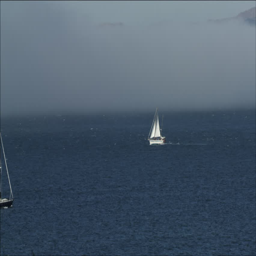
sail boats filled with people cross on a foggy day